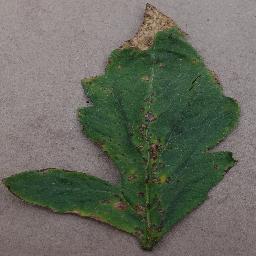
Label: Tomato___Bacterial_spot